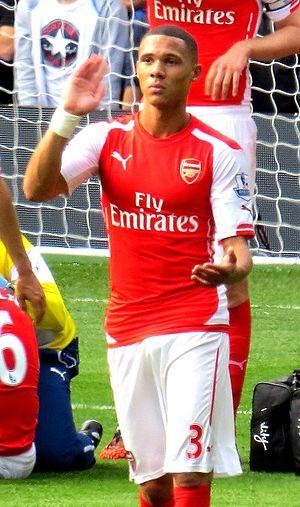
Kieran Gibbs, né le 26 septembre 1989 à Lambeth, est un footballeur international anglais qui évolue au poste de défenseur à West Bromwich Albion.